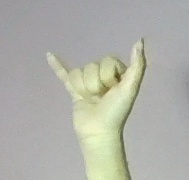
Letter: ya